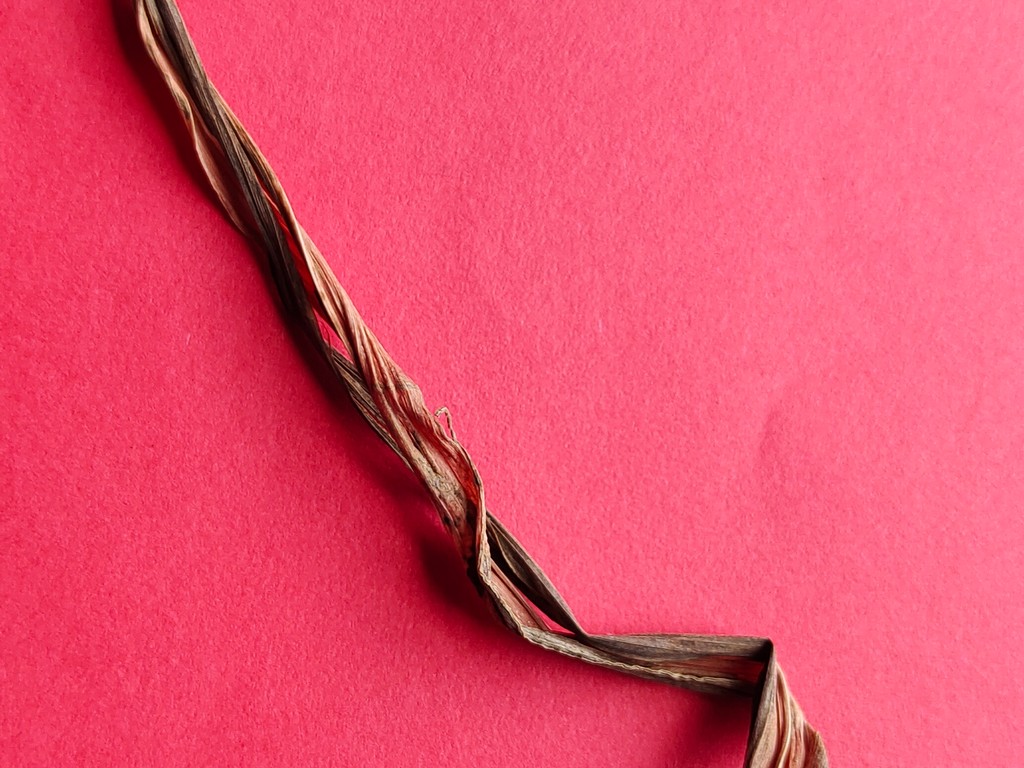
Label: Dried